Mishmar HaYarden (moshava)

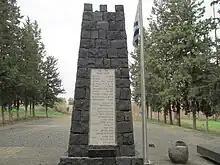
Mishmar HaYarden memorial

Mishmar HaYarden was a moshava (Jewish settlement) that was established in the Upper Galilee in northern Israel during the First Aliyah. It was destroyed during the 1948 Arab–Israeli war in 1948. Its Hebrew name meant "Guardian of the Jordan". The village was re-established as new Mishmar HaYarden.